Don't Mess with Texas

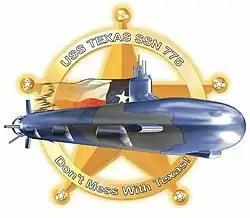
The crest for the submarine USS "Texas". The phrase "Don't Mess with Texas!" can be seen on the lower half of the crest.

In 1985 the TxDOT asked Mike Blair and Tim McClure of GSD&M to create a slogan for an anti-littering campaign. At the time the state of Texas spent about $20 million annually to clean litter from highways. McClure said that "bubbas in pickup trucks" who regularly littered beer cans and other items out of vehicle windows and ordinary Texans who believed that littering was a "God-given right" were targets of the advertising campaign. McClure said that he created the slogan when he saw garbage while walking near his house. Emanuella Grinberg of "CNN" said that McClure had "an eleventh hour 'aha' moment" when, after looking at the trash, he recalled his mother telling him that his room was messy. "McClure said 'It occurred to me that the only time I'd heard the word litter was in reference to dogs. Mess seemed like it would resonate better.'" McClure's slogan is believed to be the first written use of "Don't mess with Texas", although there are earlier uses of "Don't mess with..." such as the 1966 Marvelette's song "Don't Mess with Bill".